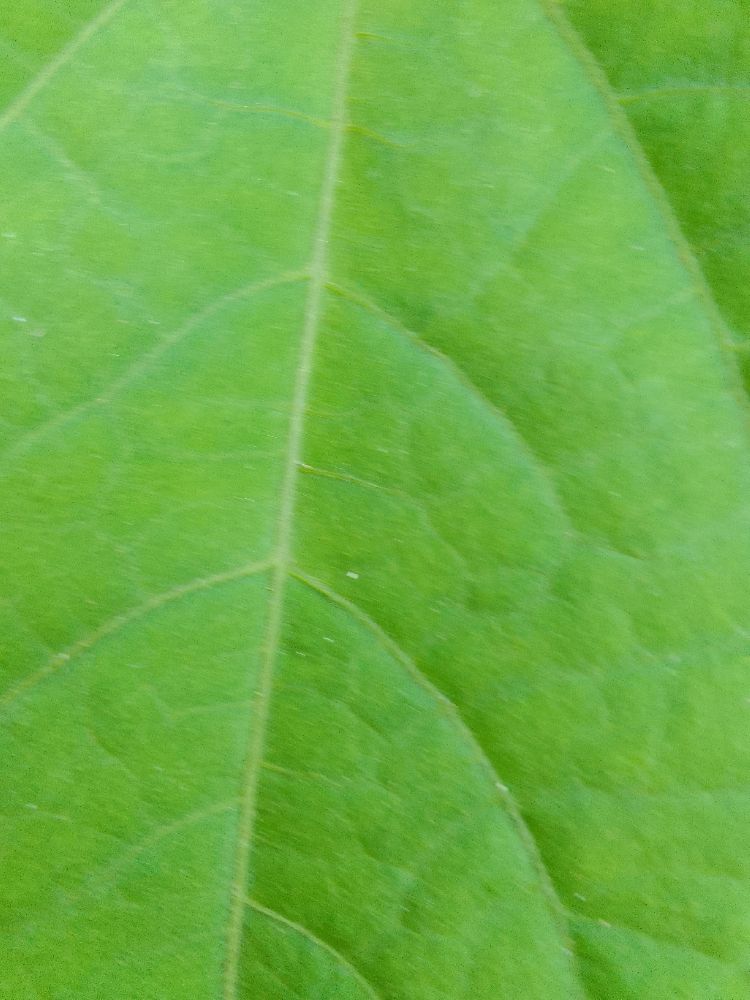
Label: healthy